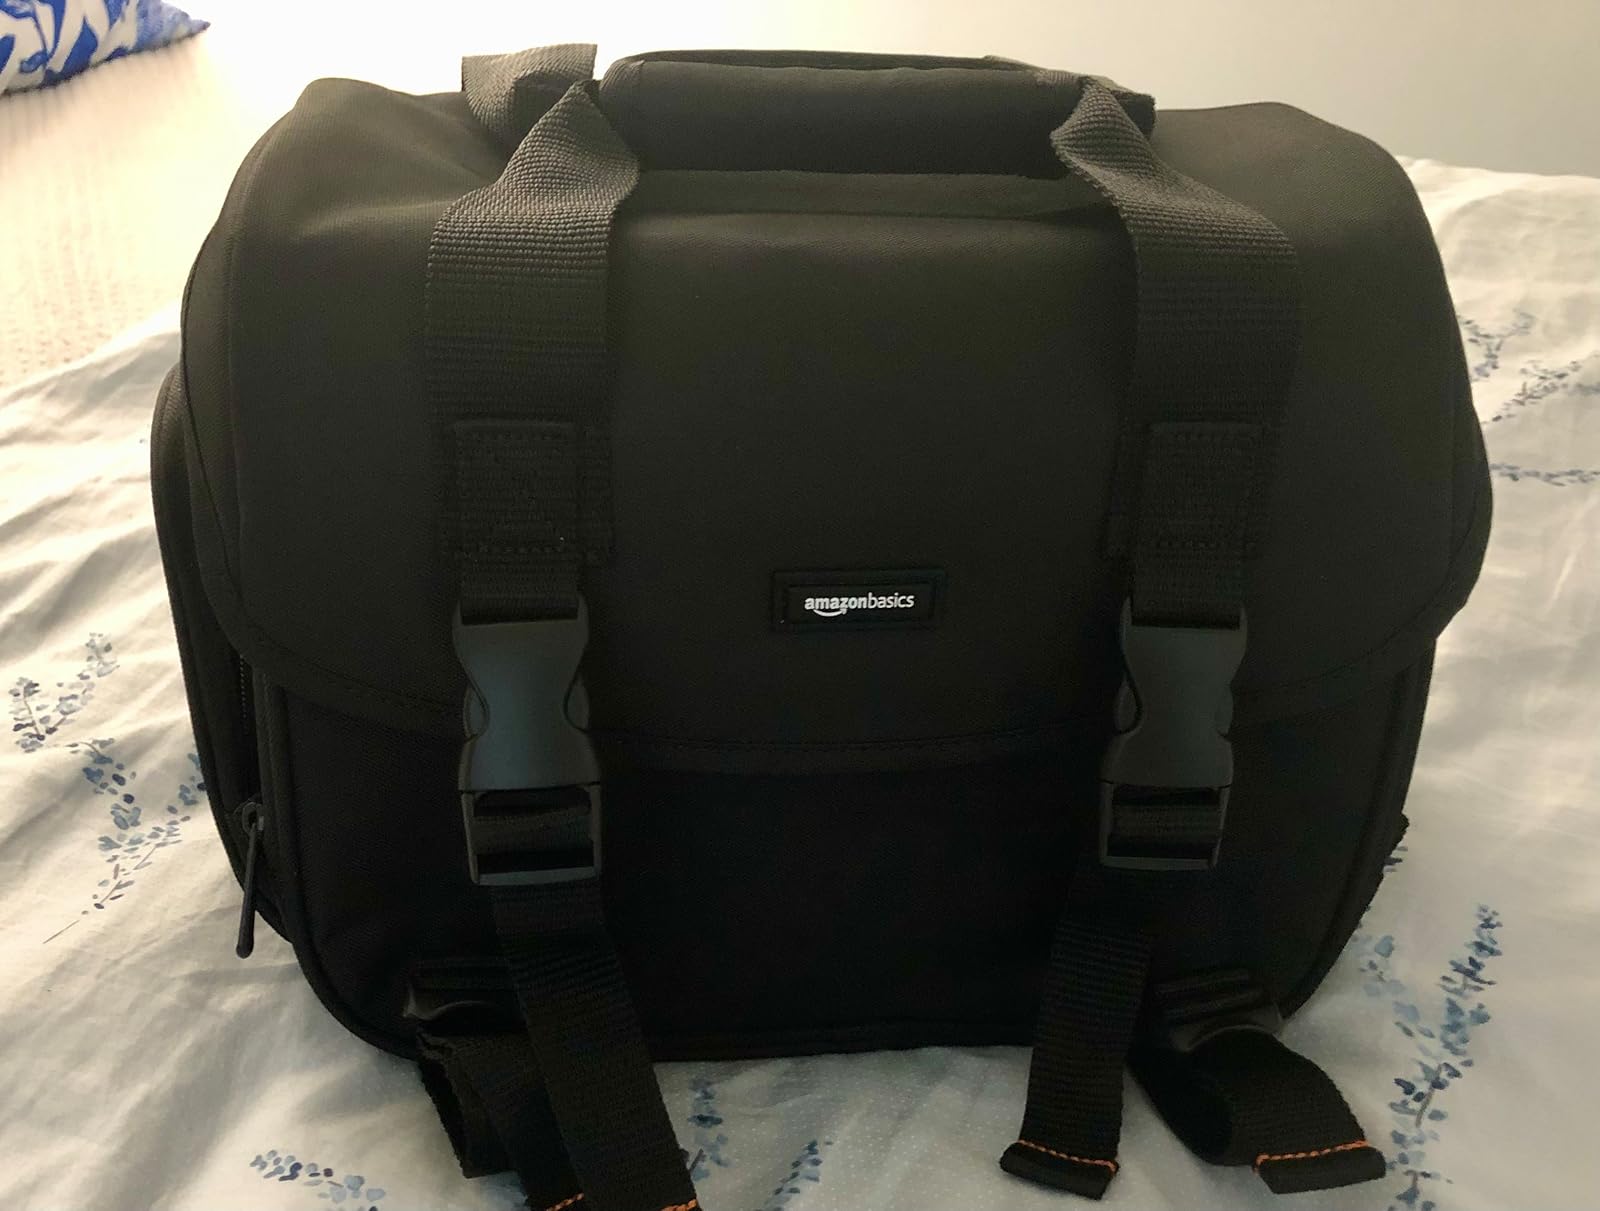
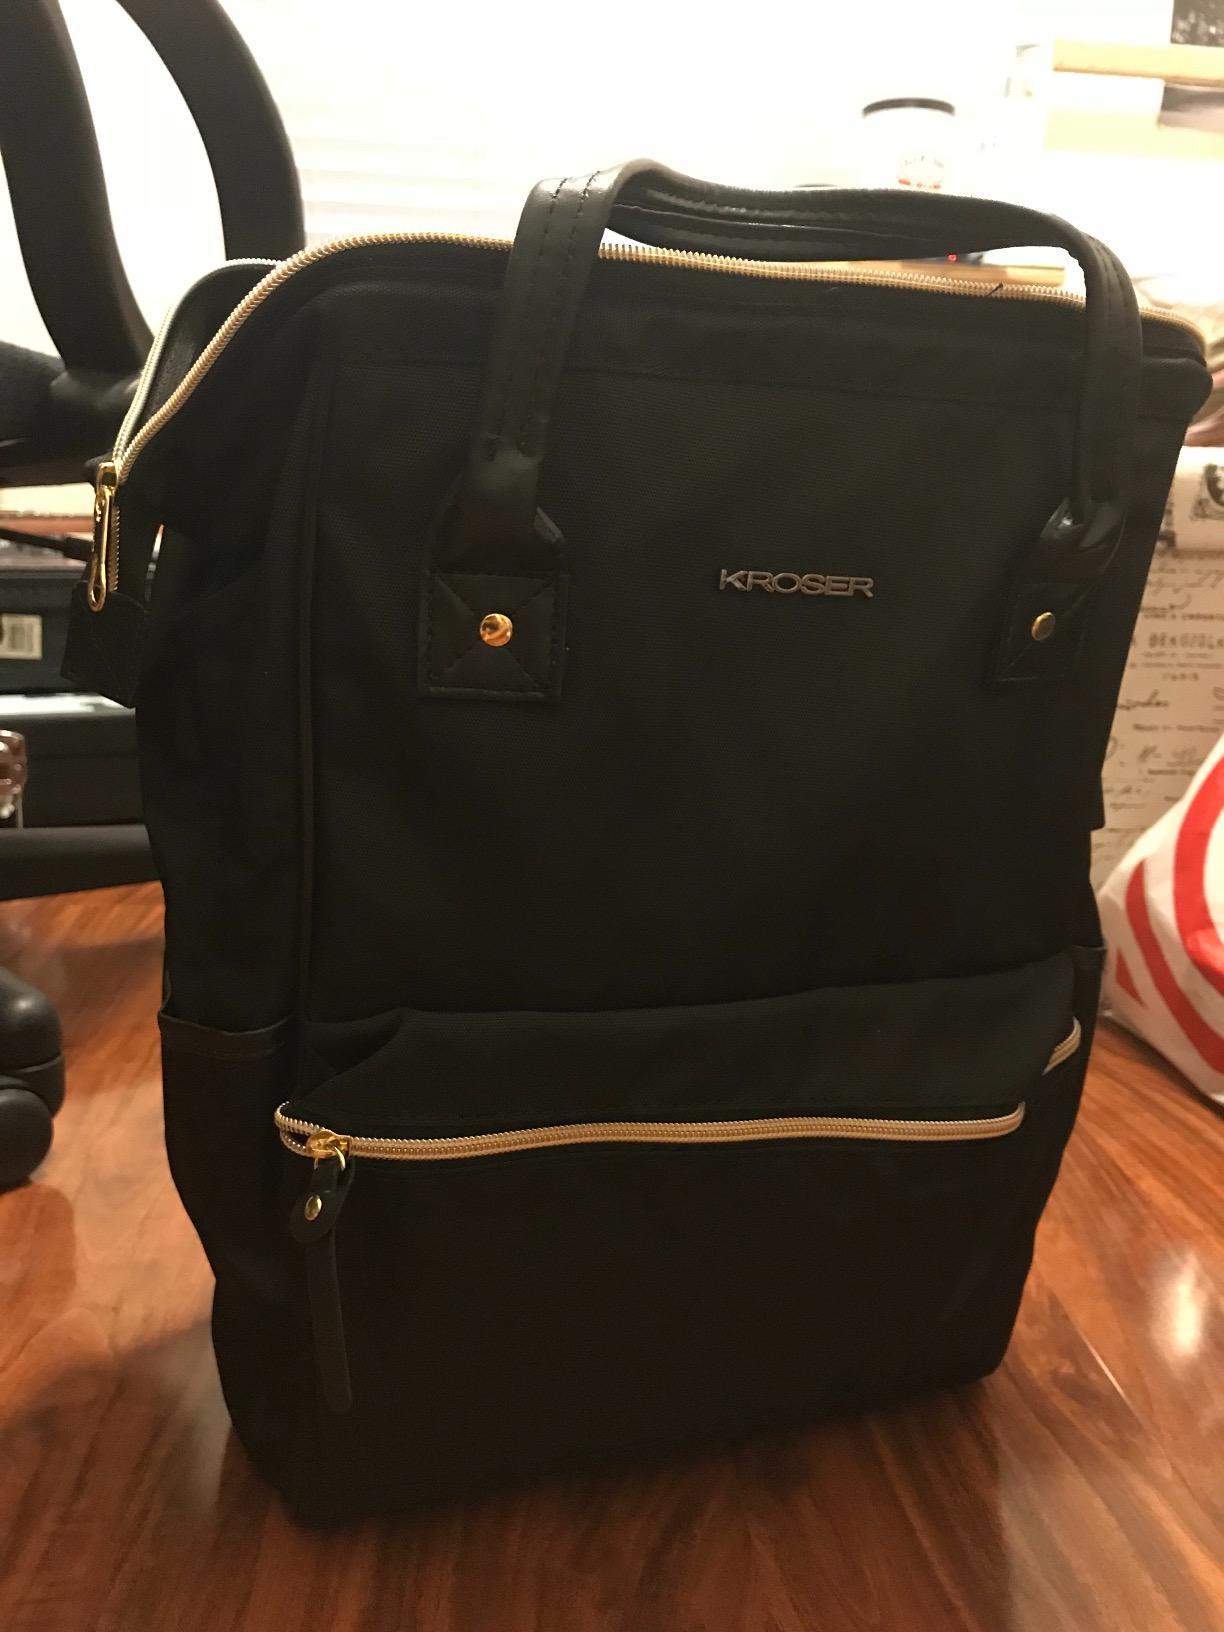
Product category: bag
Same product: no